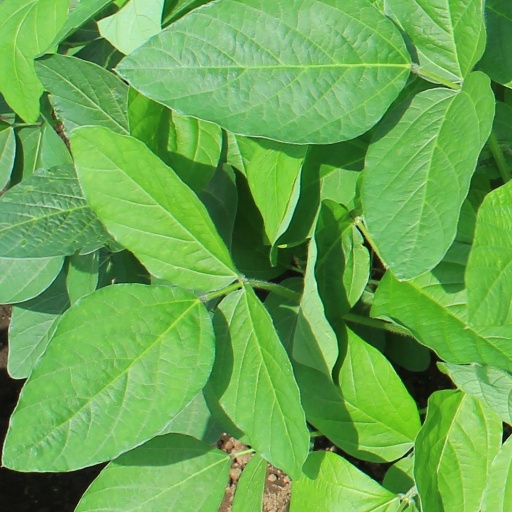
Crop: soybean